The Association of Families of Flight PS752 Victims

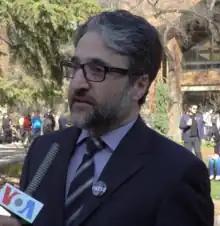
Hamed Esmaeilion, president of the association, doing an interview with VOA about Flight 752

According to the speaker of the Iranian national aviation agency, the number of victims was 176, including 167 passengers and 9 flight crew.